1921 Cornell Big Red football team

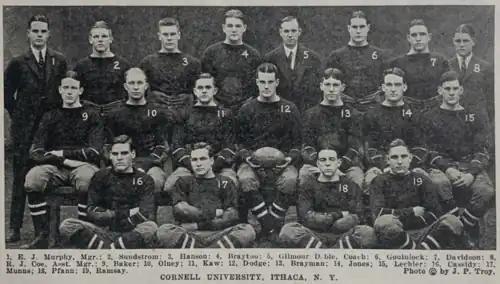
Lettermen and staff of the 1921 Cornell Big Red football team. From left to right, beginning with the back row and moving forward, pictured are: manager E. J. Murphy, Sundstrom, Hanson, Brayton, head coach Gilmour Dobie, Gouinlock, Davidson, assistant manager R. J. Coe, Baker, Olney, Kaw, team captain Dodge (holding football), Brayman, Jones, Lechler, Cassidy, Munns, Pfann, and Ramsey.

Following its 3–0 start to the season, including its 110–0 rout of Western Reserve during the preceding week, Cornell remained at home to face its next opponent, historical rival Colgate University. Though Cornell entered the contest as the favorite, local print media anticipated that the matchup would be the Cornell team's first significant test of the season. Cornell fumbled the football three times early in the match and Colgate was able to capitalize, recovering the third and scoring a touchdown in the first quarter, the first points of the game and also the first points recorded against the Cornell defense during the season. Leading 7–0, Colgate would not score again, however, and Cornell tied the game at 7–7 before the halfway point in the first quarter, with a forward pass from Eddie Kaw to David Munns at the five-yard line, which Munns was able to carry the remainder of the way to the goal line. Cornell was able to record a second touchdown during the second quarter, though in its next attempt was stopped on downs by the Colgate defense on Colgate's 35-yard line. The ensuing field goal attempt narrowly missed, "by inches", and the score remained 14–7 at halftime.